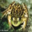
Label: frog